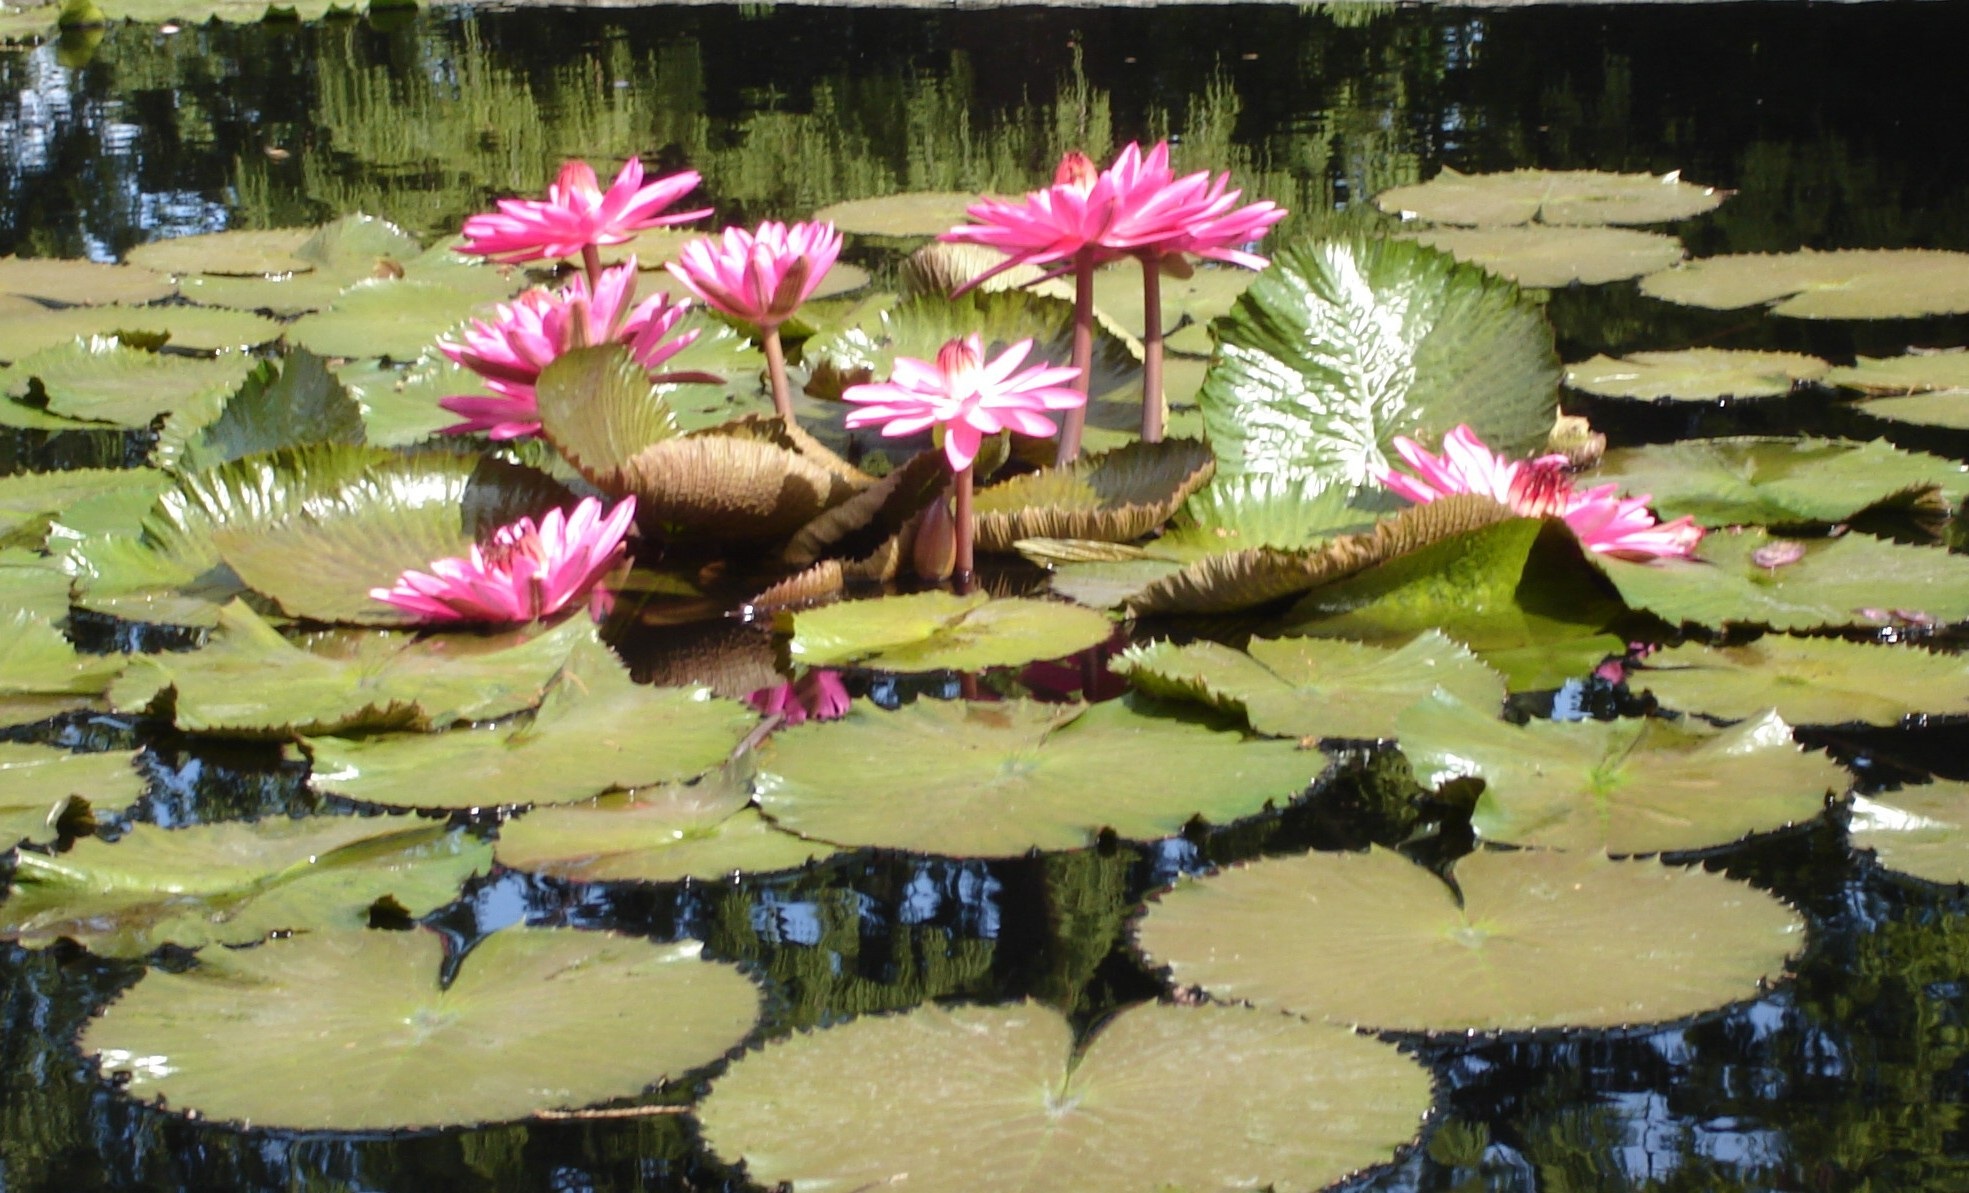
water, nature, plant, flower, petal, bloom, summer, floral, pond, tropical, calm, botany, blooming, pink, aquatic plant, flora, lily, oriental, floristry, waterlily